Dixboro United Methodist Church

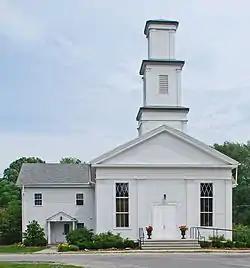

Dixboro United Methodist Church is a historic church located at 5221 Church Street in Dixboro, Michigan. It was added to the National Register of Historic Places in 1972 and designated a Michigan State Historic Site in 1971. It is significant as a nearly unaltered example of a mid-19th century Greek Revival-style church designed by a professional architect.